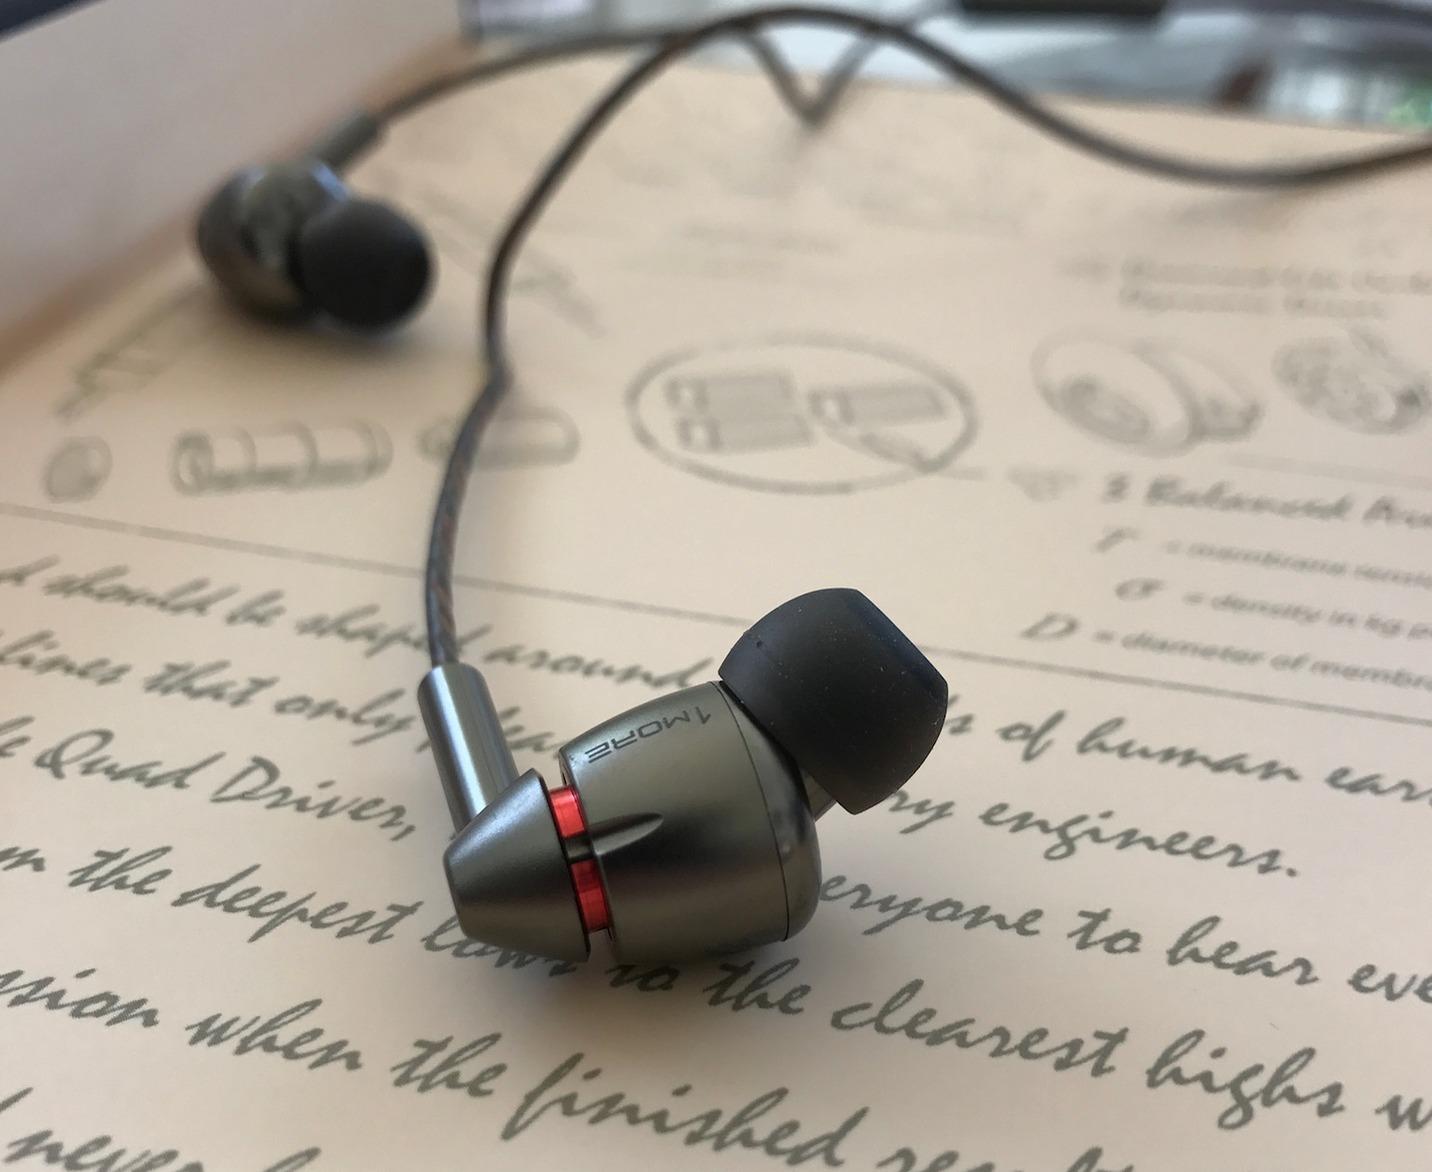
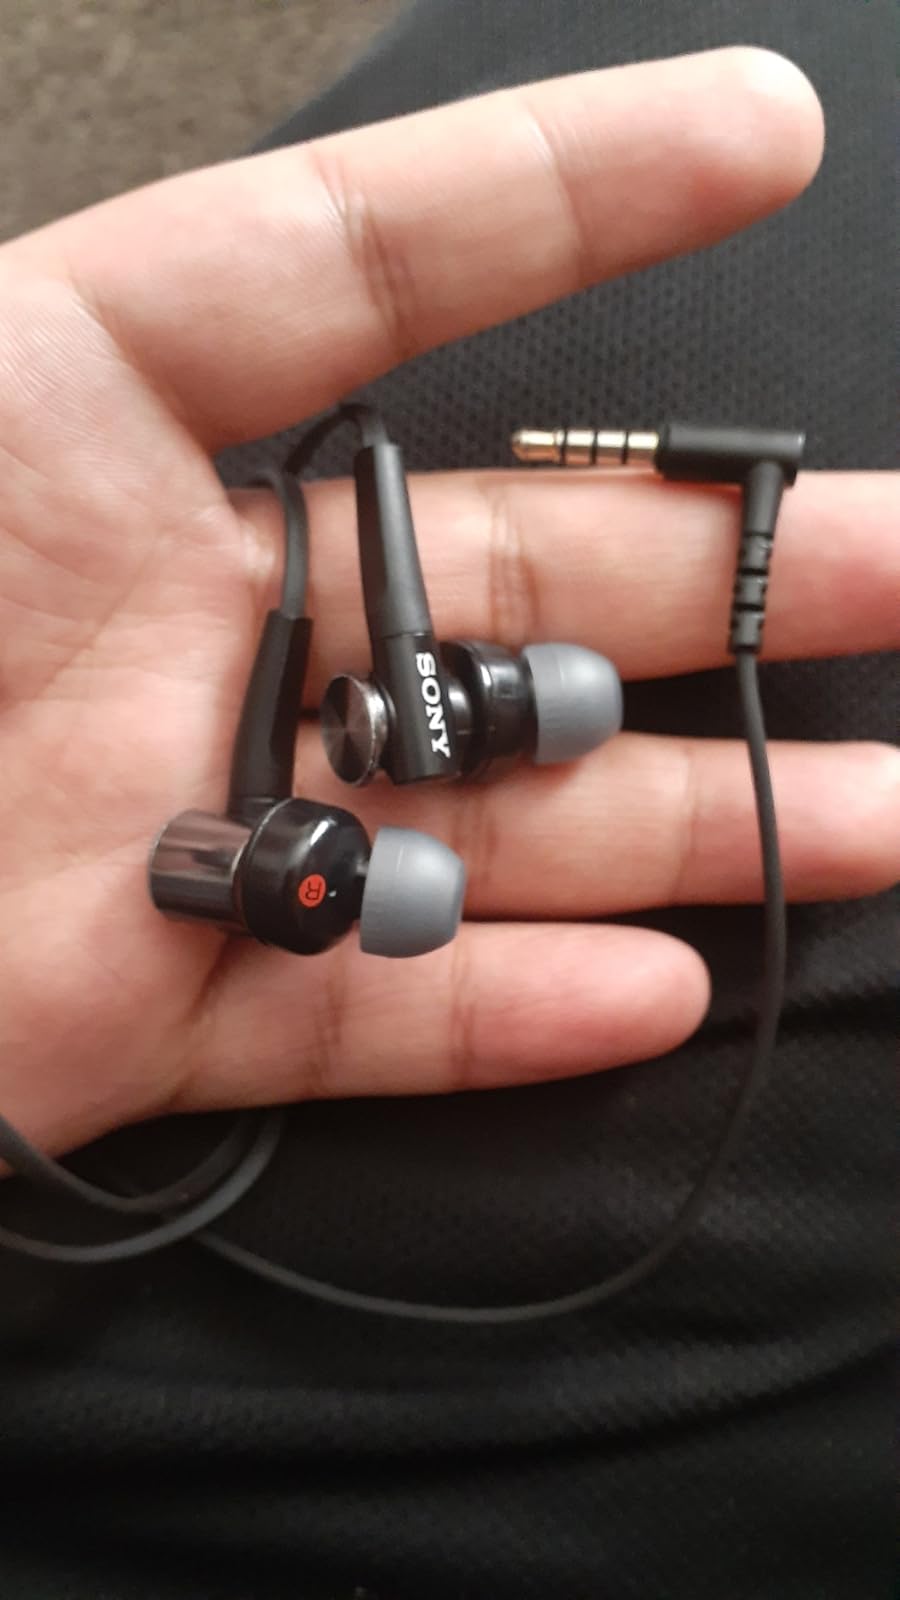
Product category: headphones
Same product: no